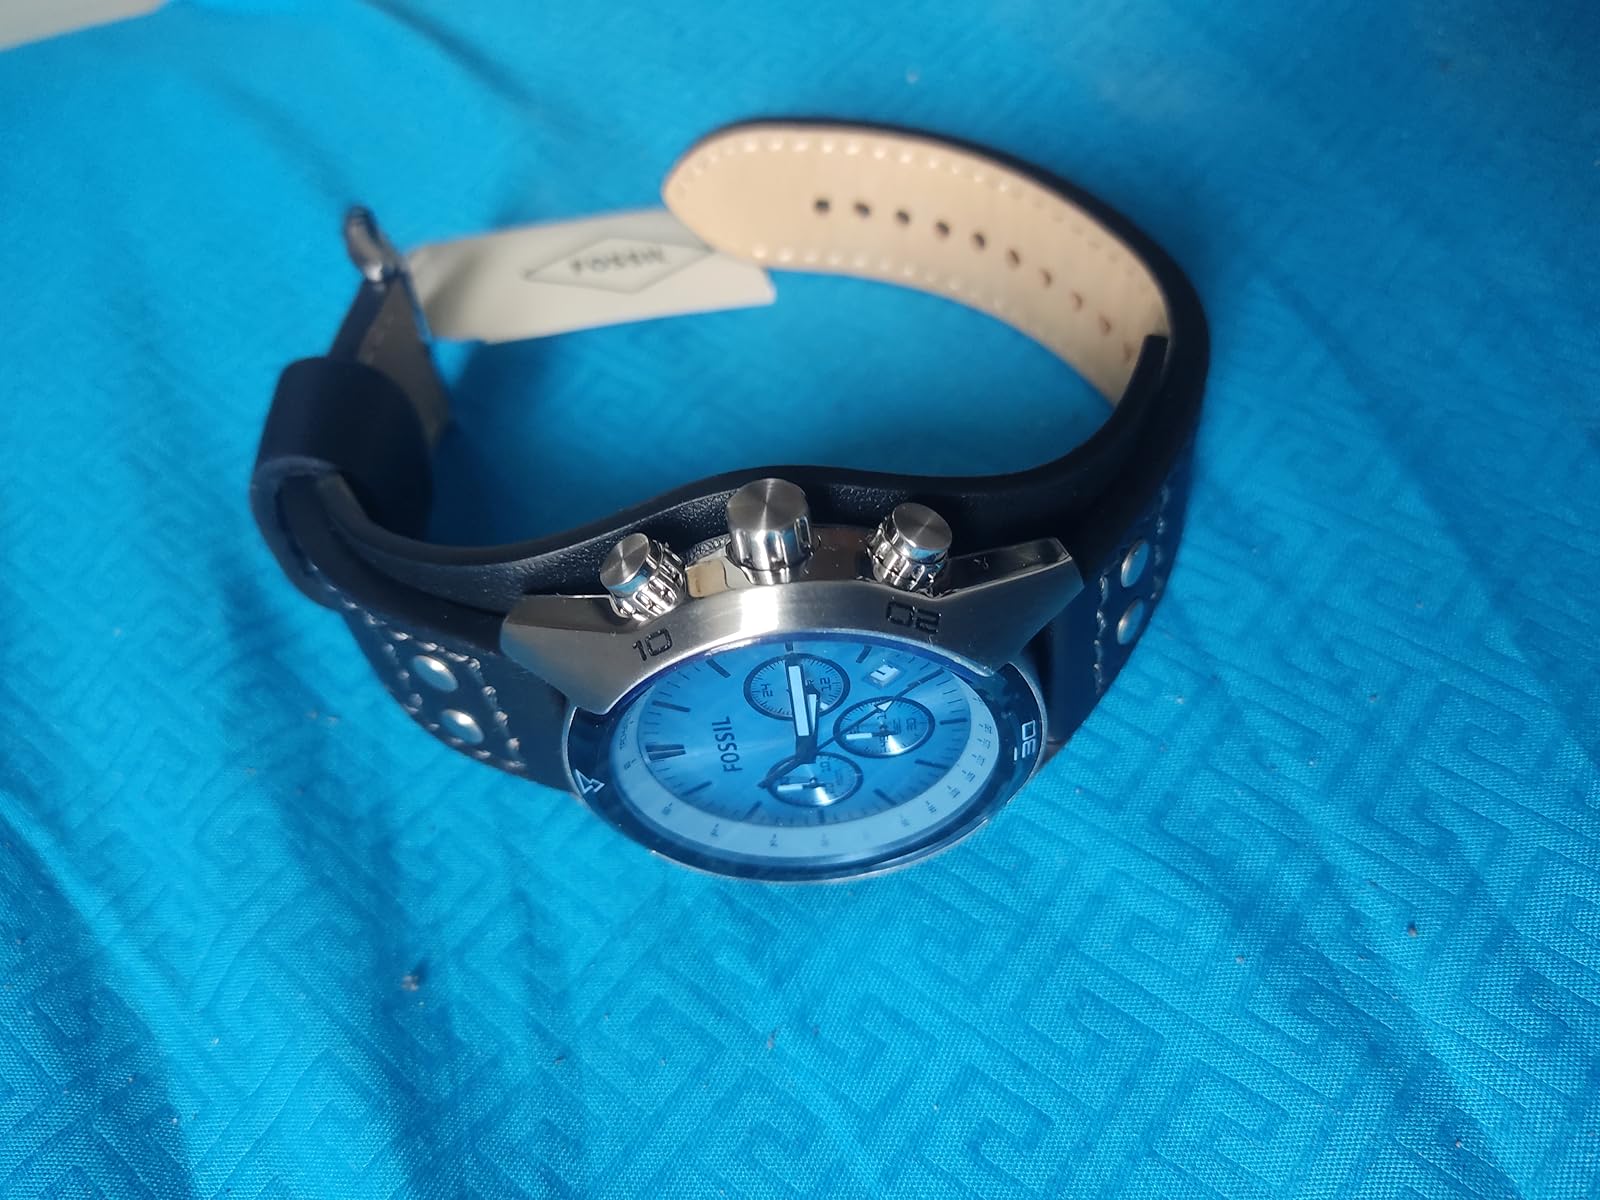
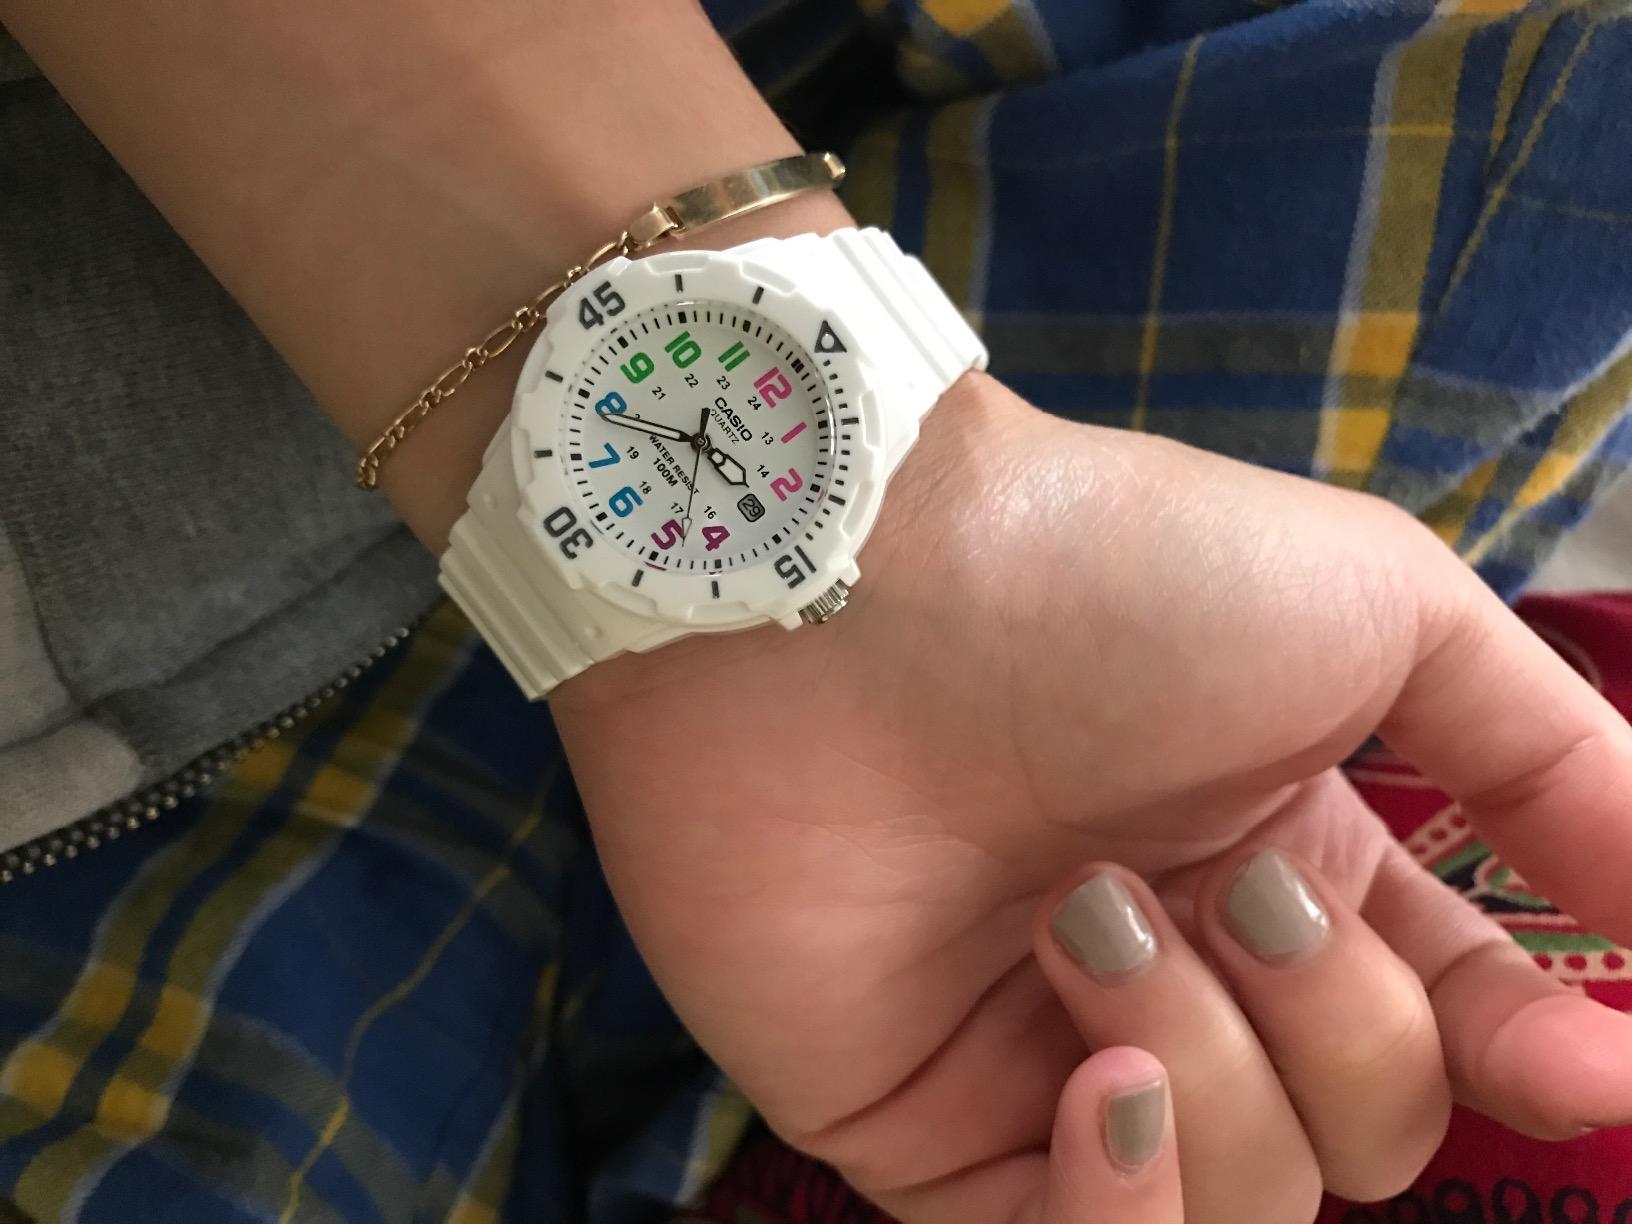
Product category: accessories_watch
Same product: no